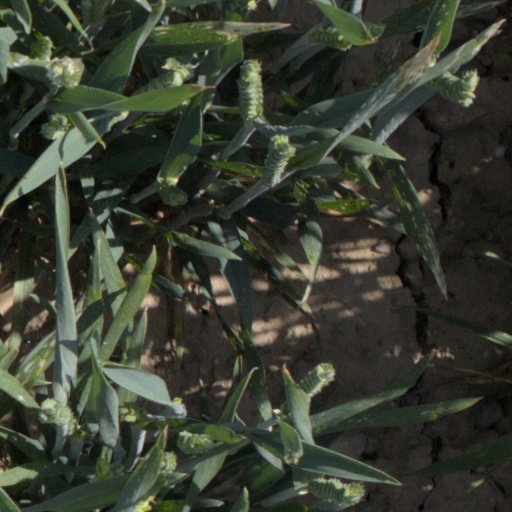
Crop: wheat